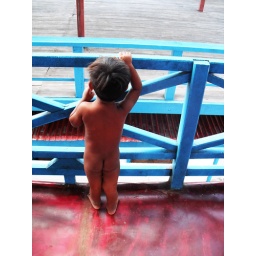
A little boy on a boat in the Tonle Sap